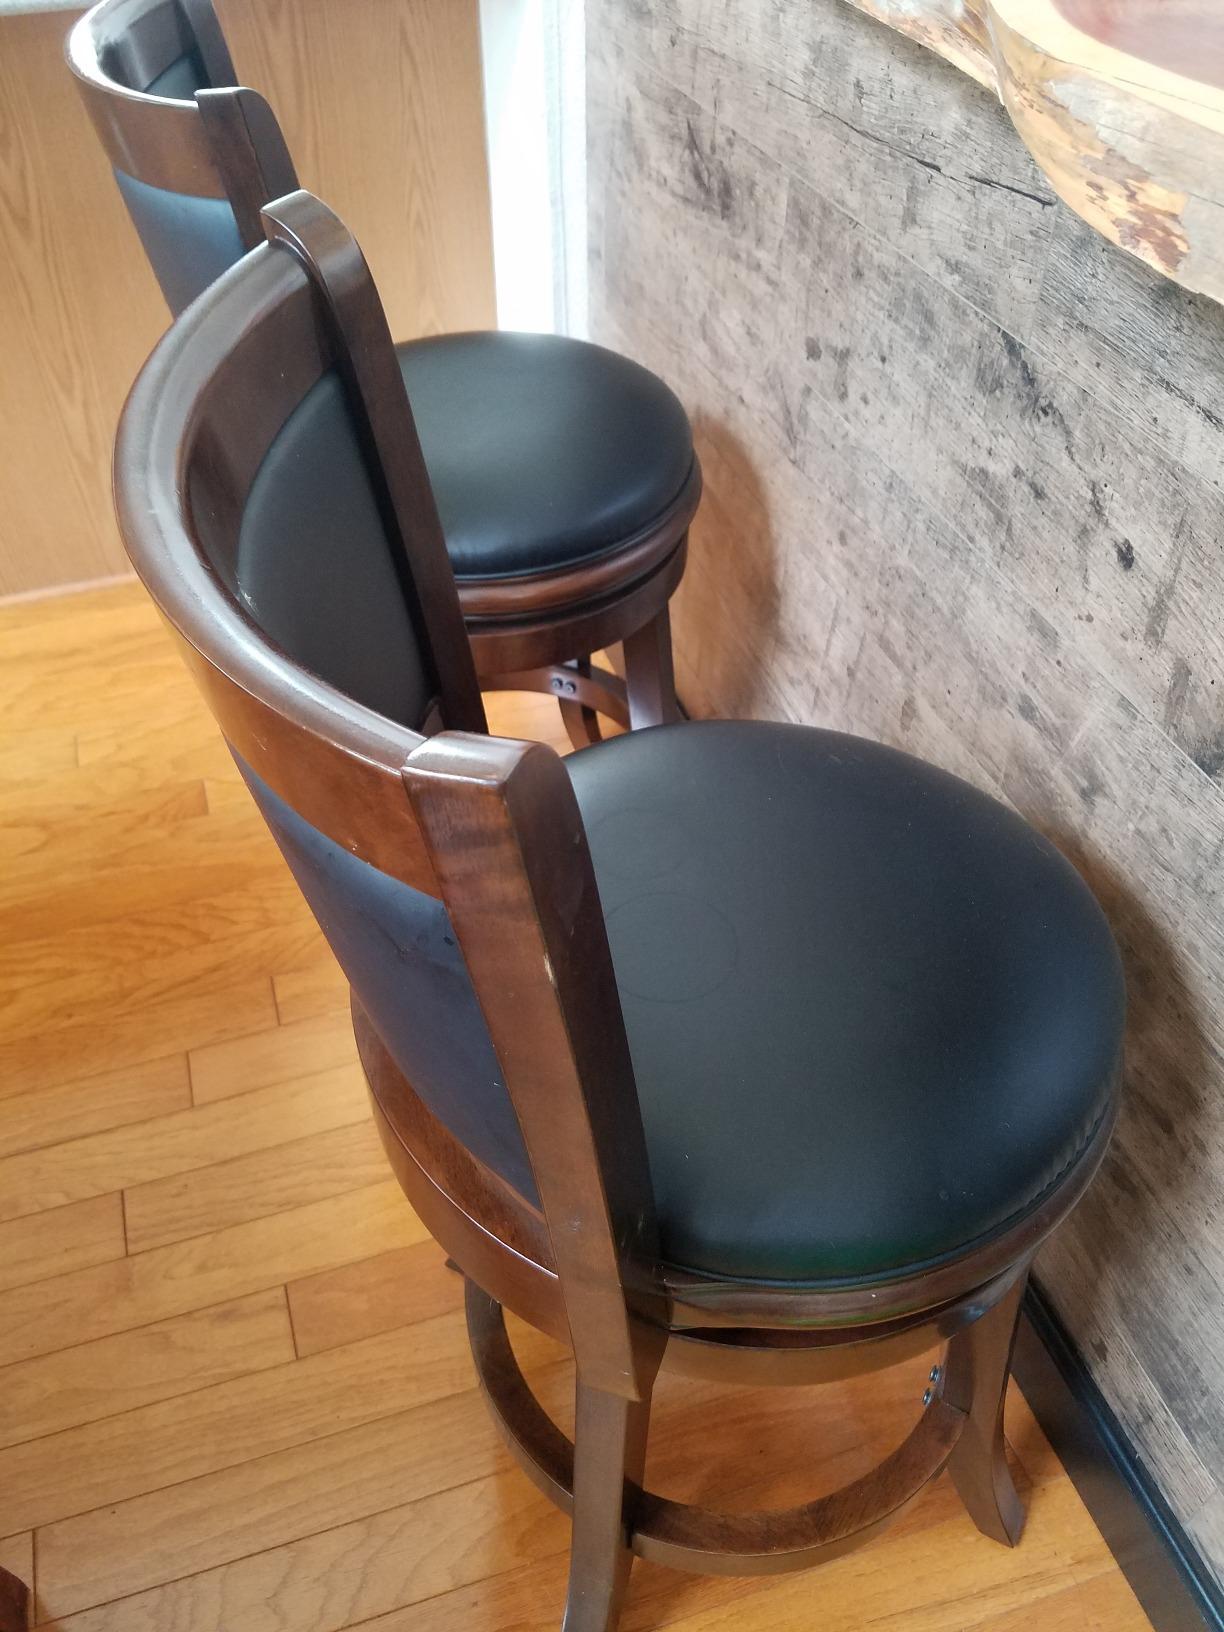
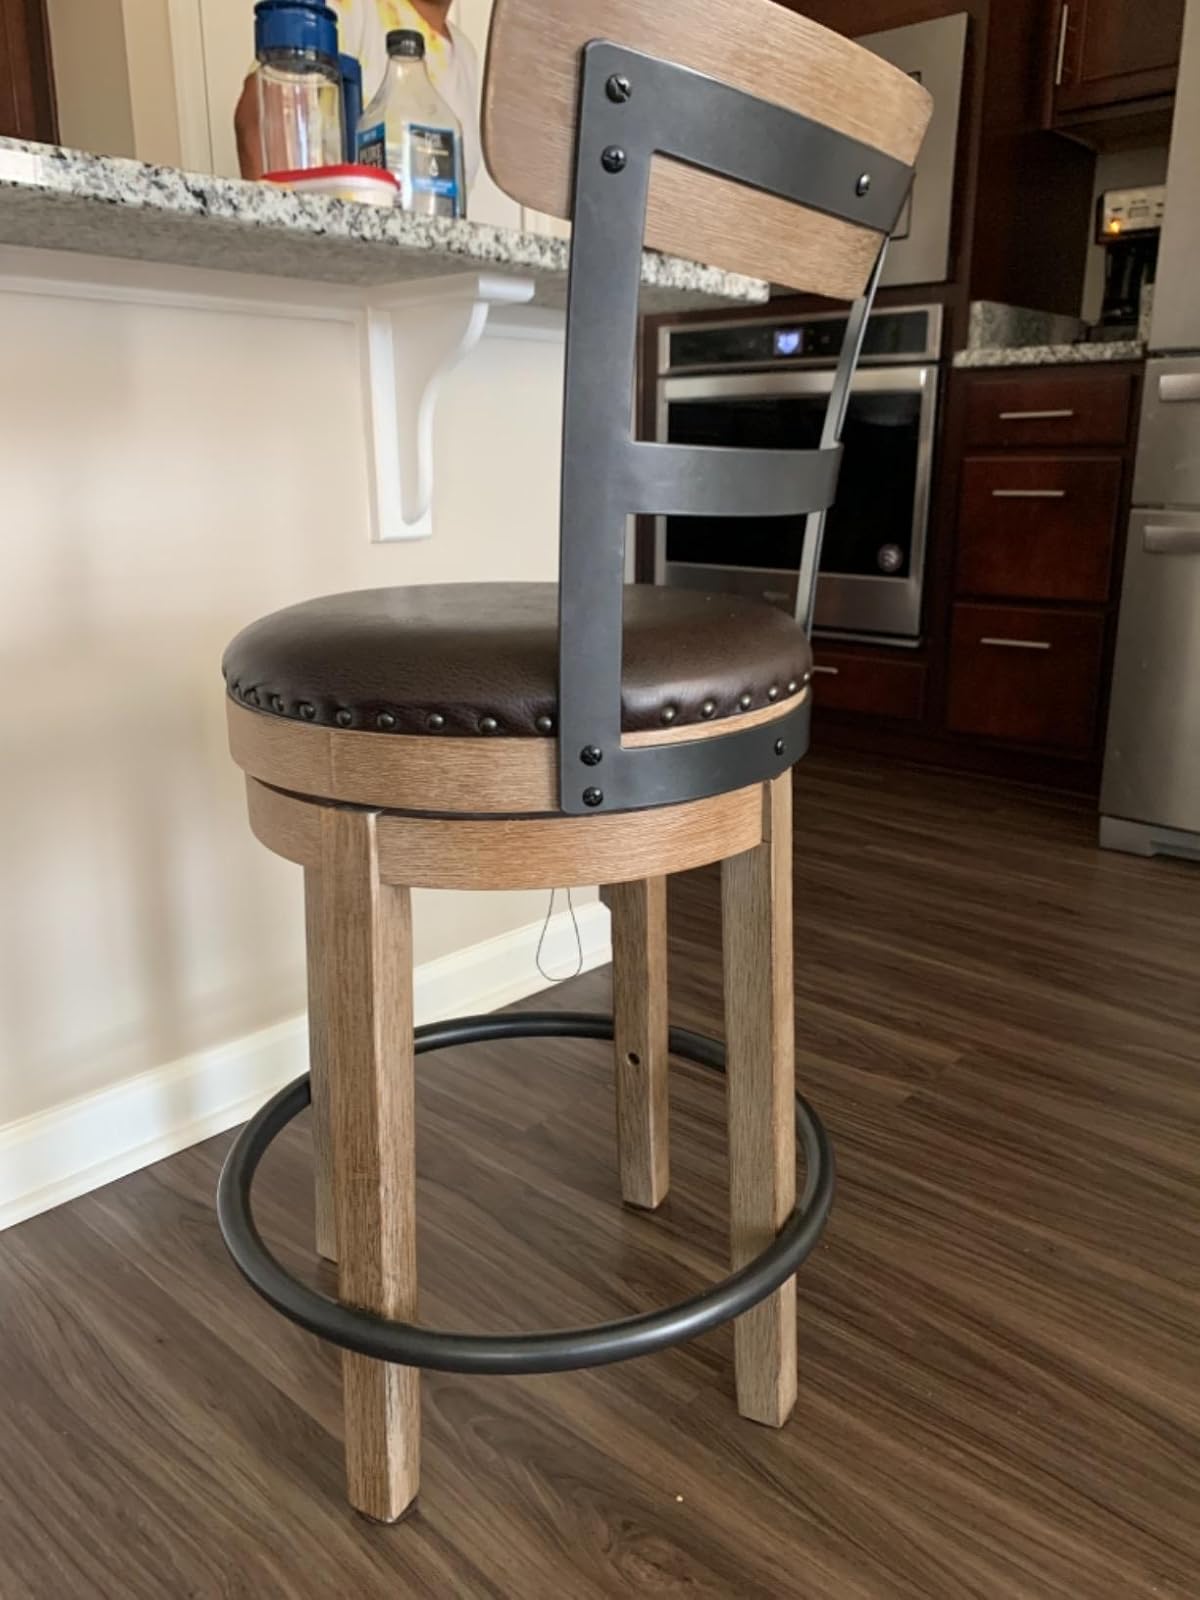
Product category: stool
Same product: no